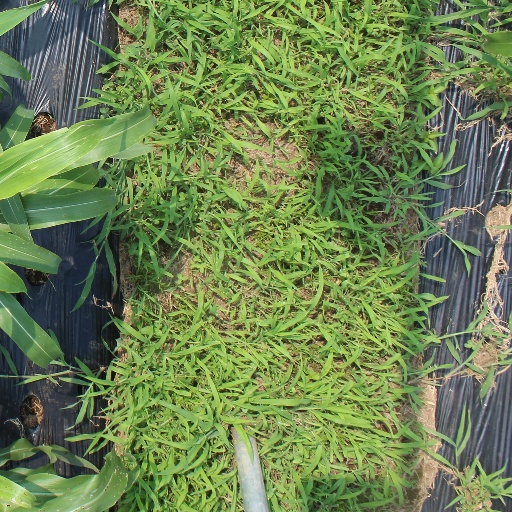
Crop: sorghum